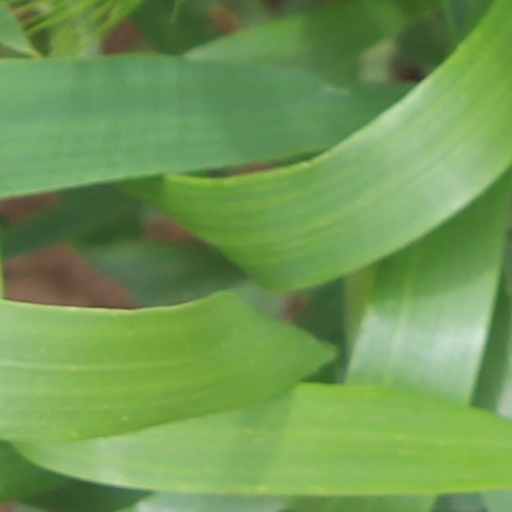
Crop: wheat